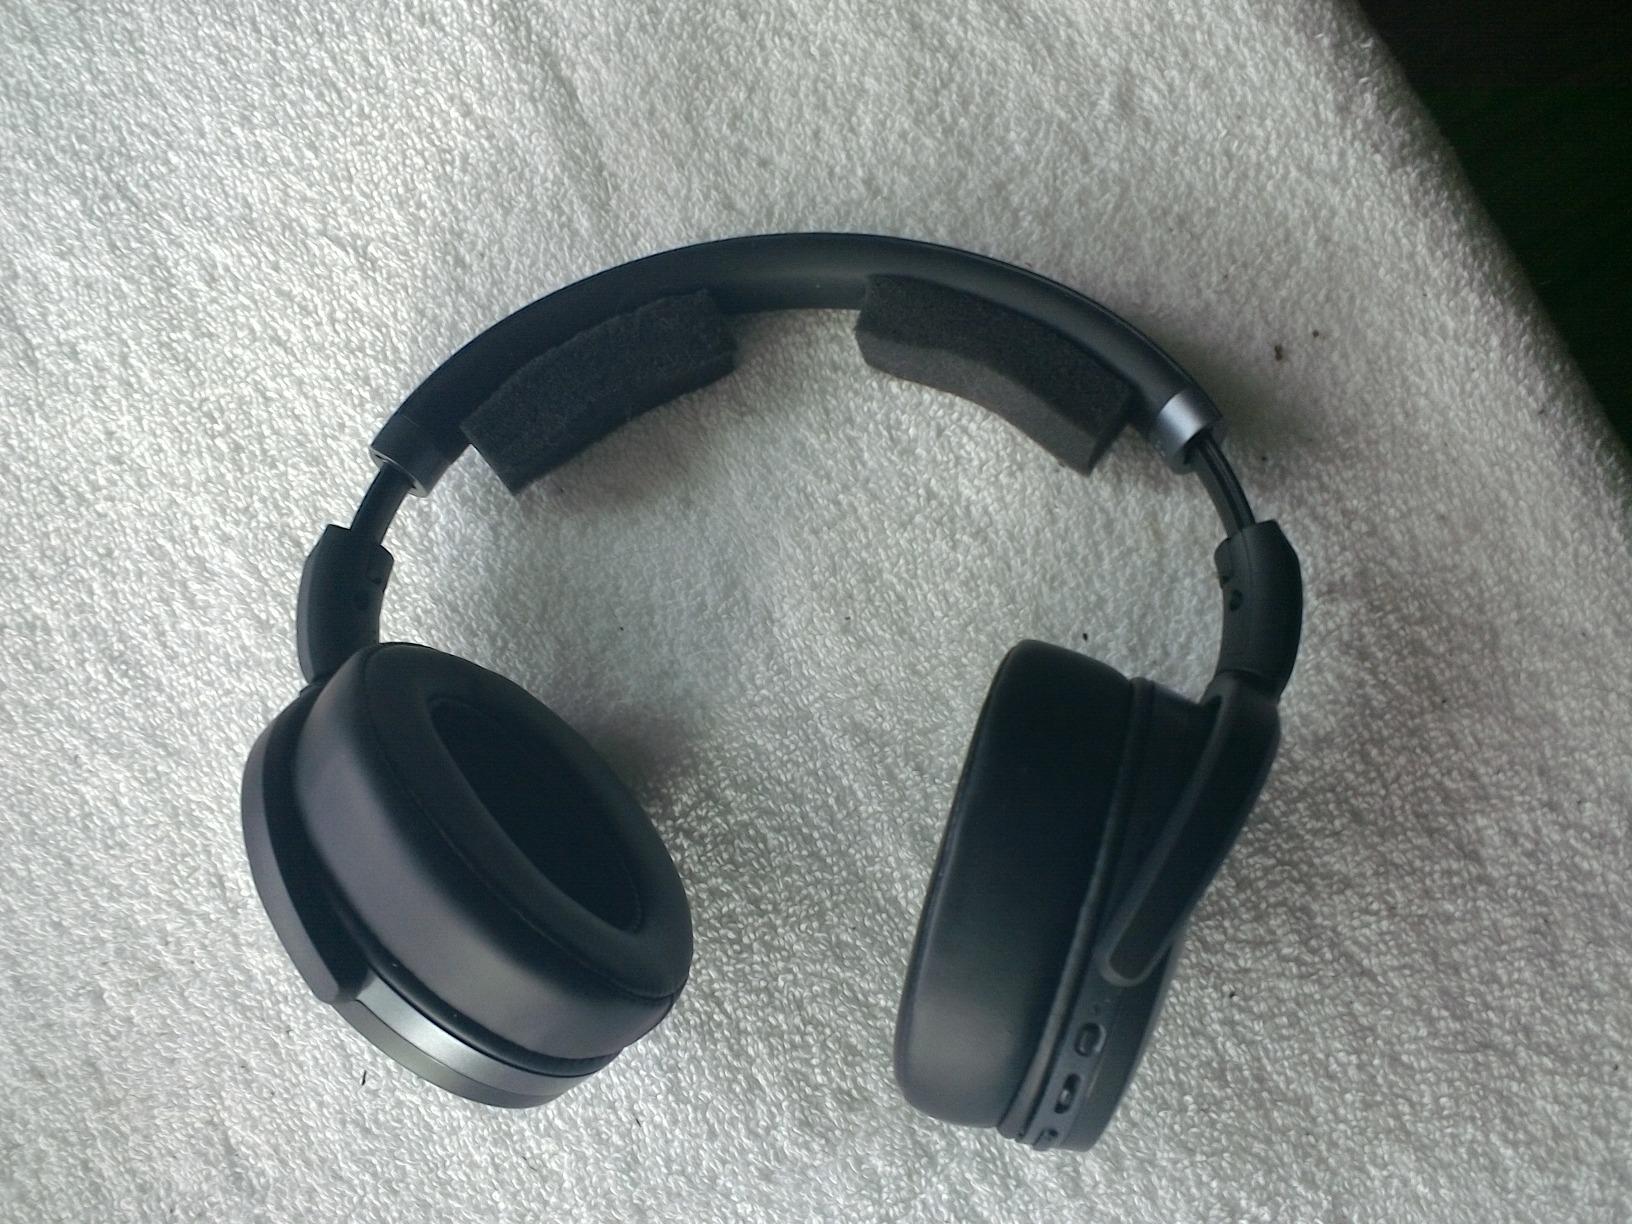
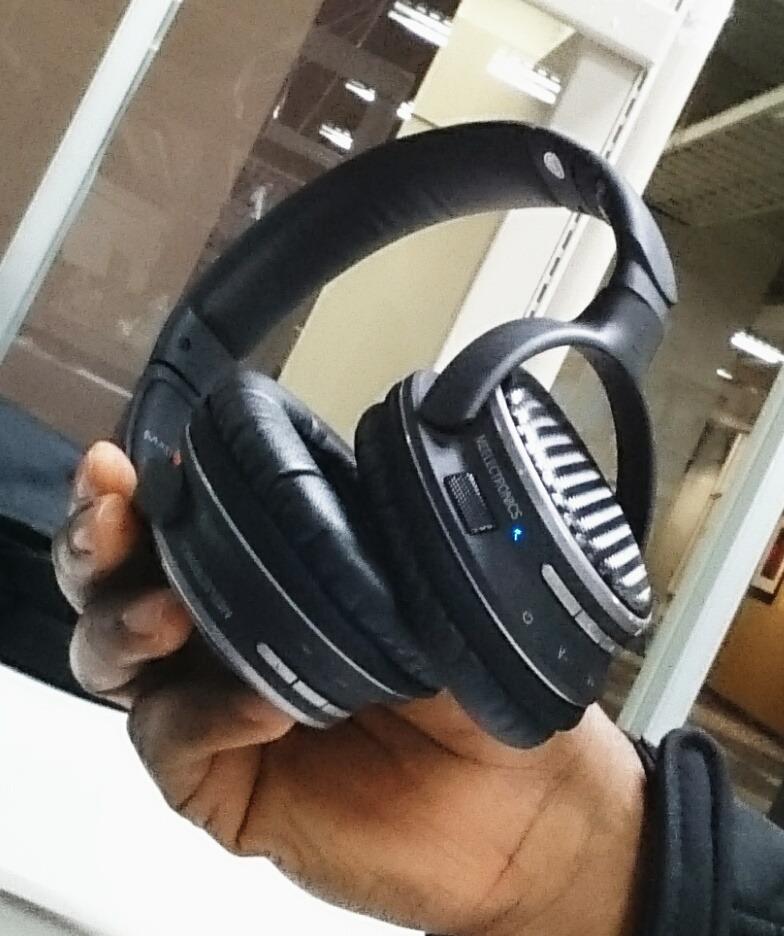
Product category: headphones
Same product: no